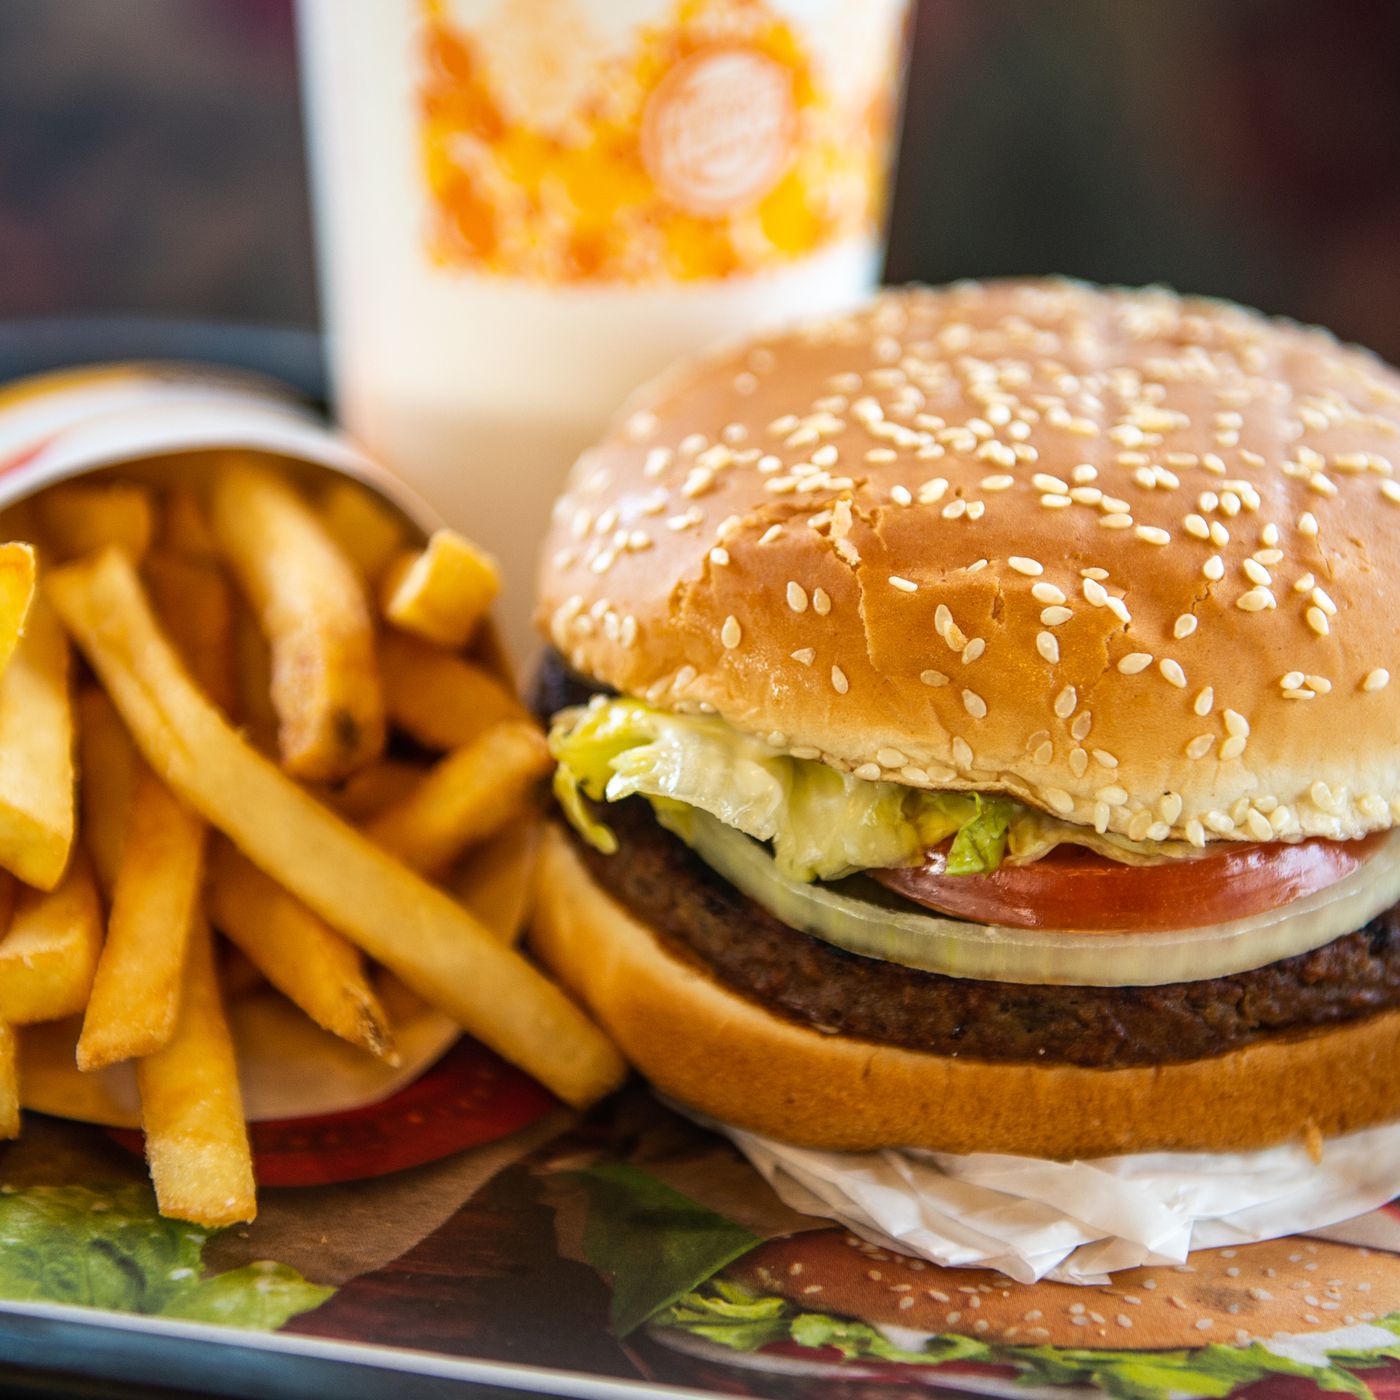
Dish: burger